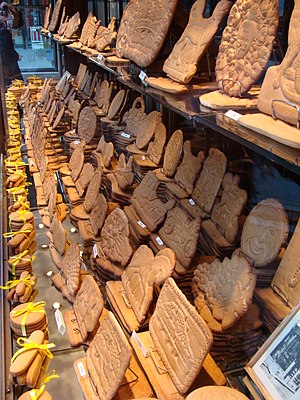
Couque de Dinant
Vinduesudstillingen i en forretning, der sælger Couque de Dinant
Couque de Dinant er en meget hård og sød kiks, der stammer fra byen Dinant i det sydlige Belgien.